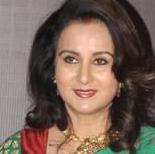
Age: 51